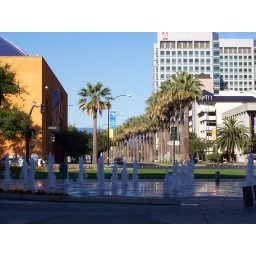
One of many beautiful promenades in San Jose. The Tech museum is the orange building on the left.